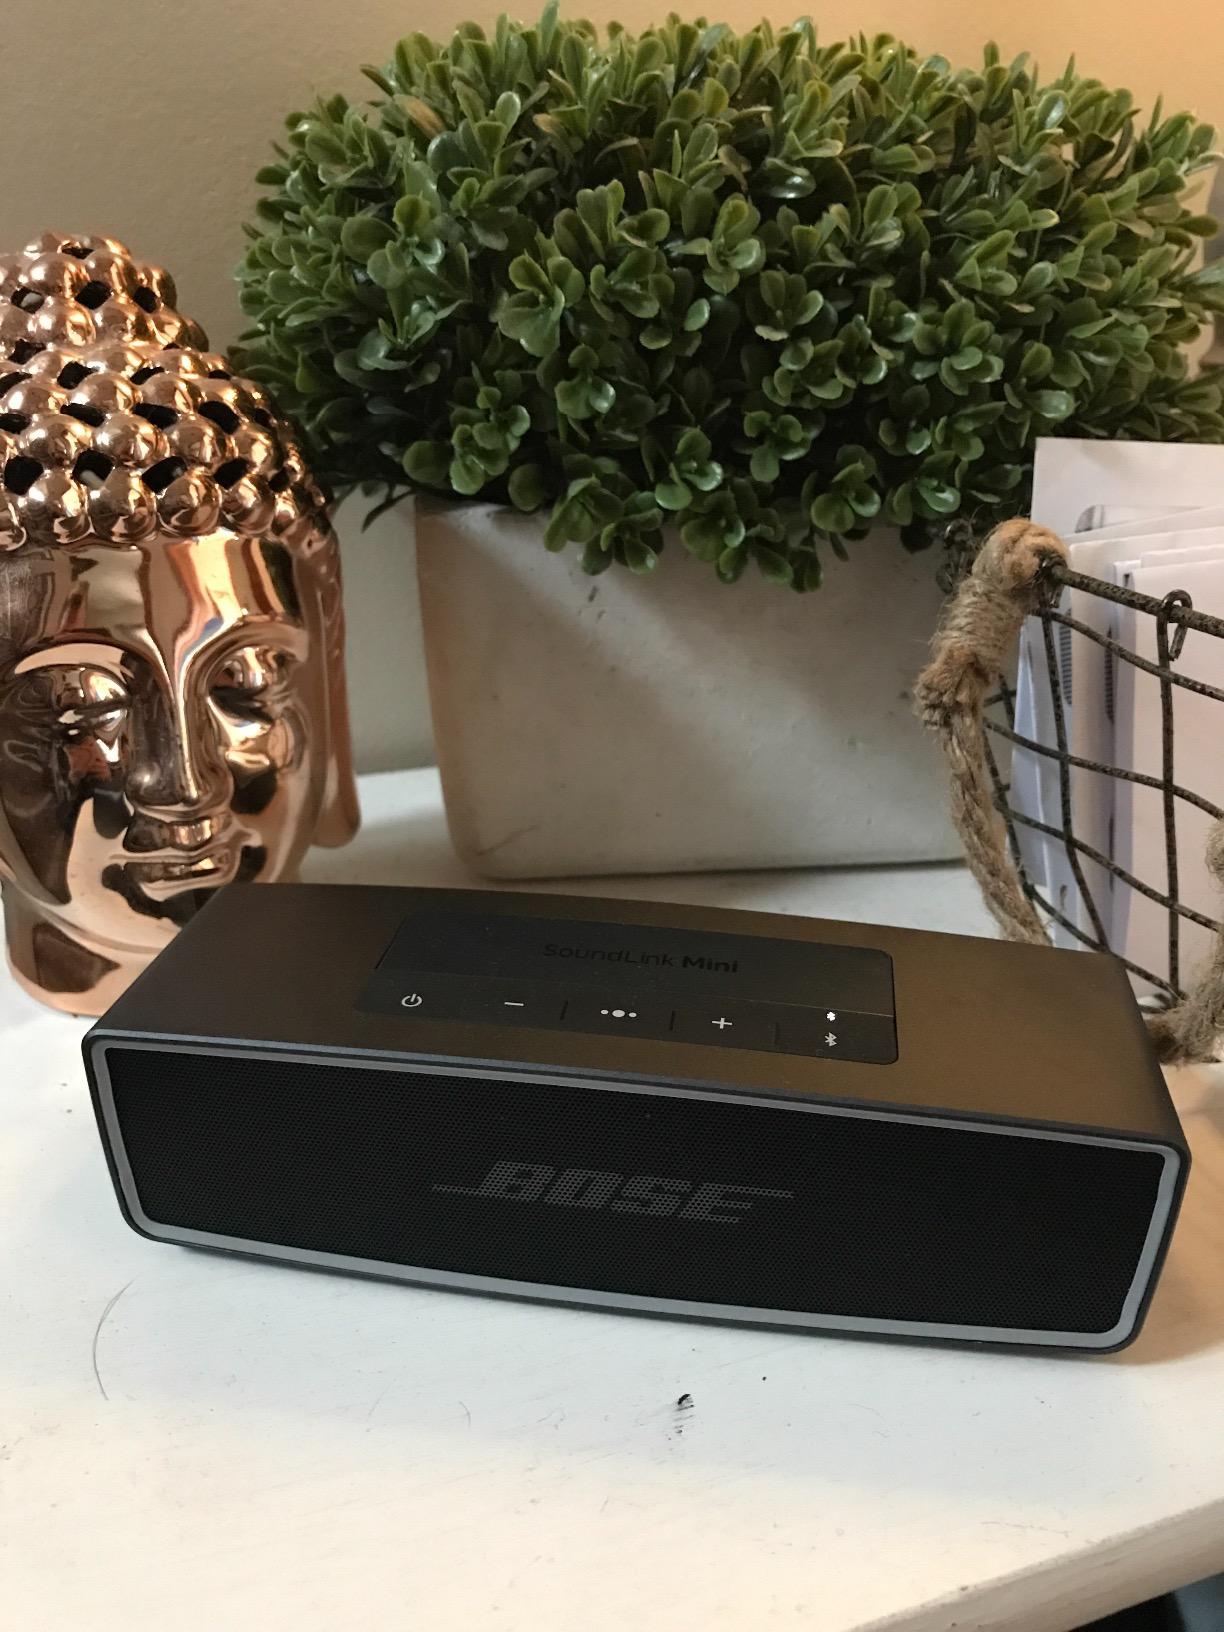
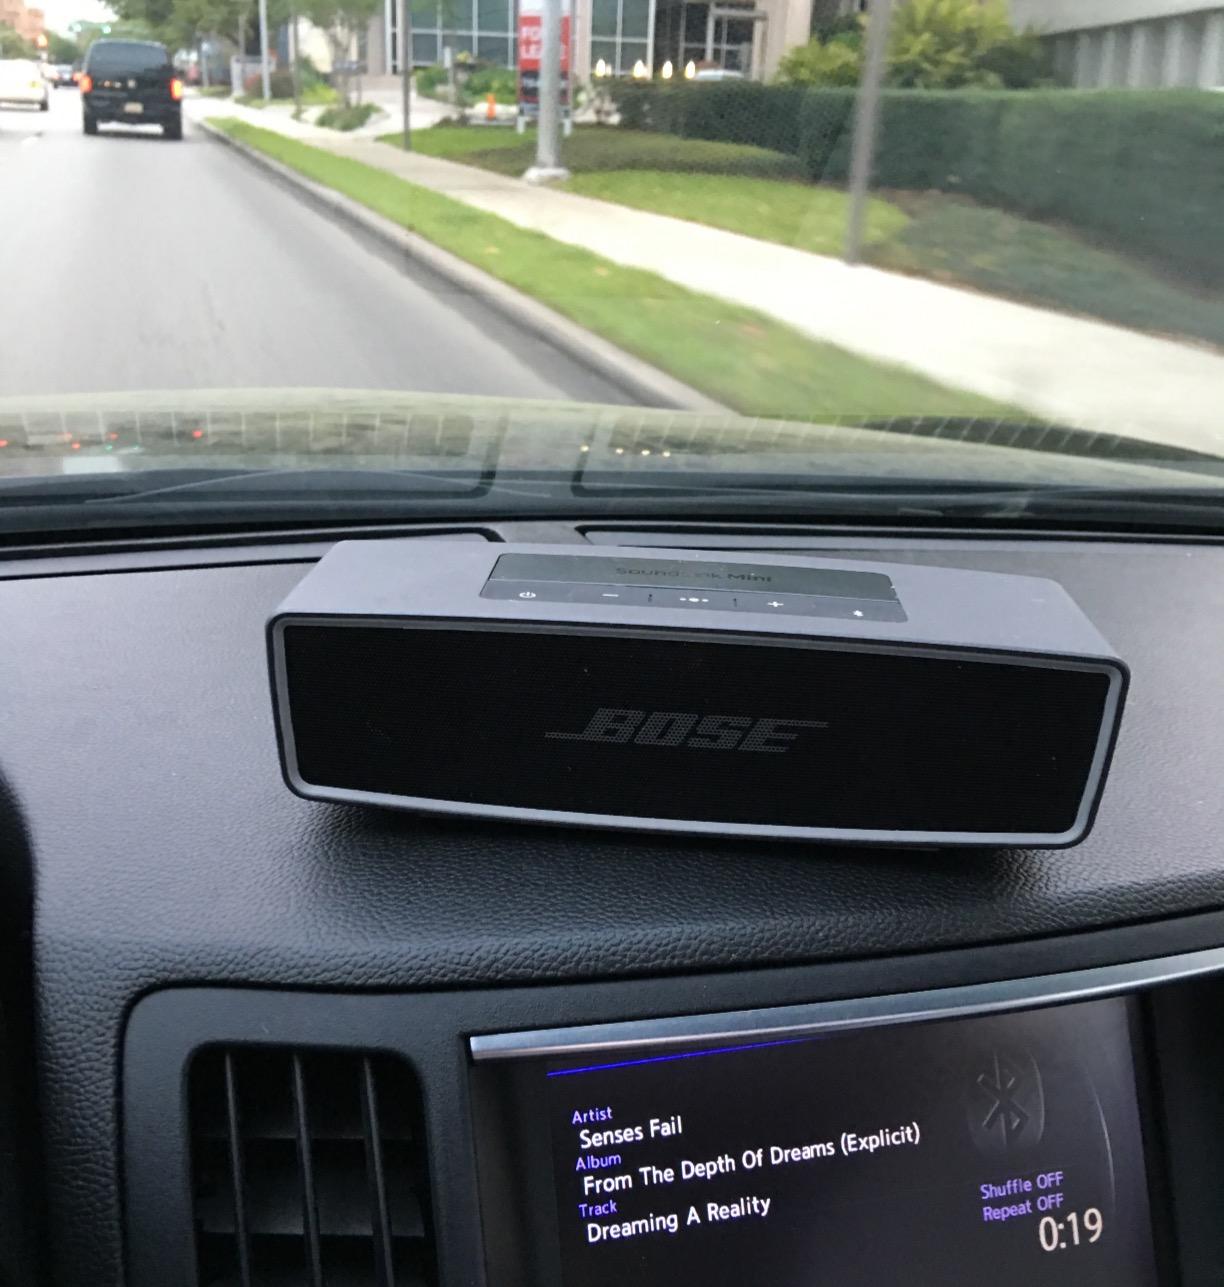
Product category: speaker
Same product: yes